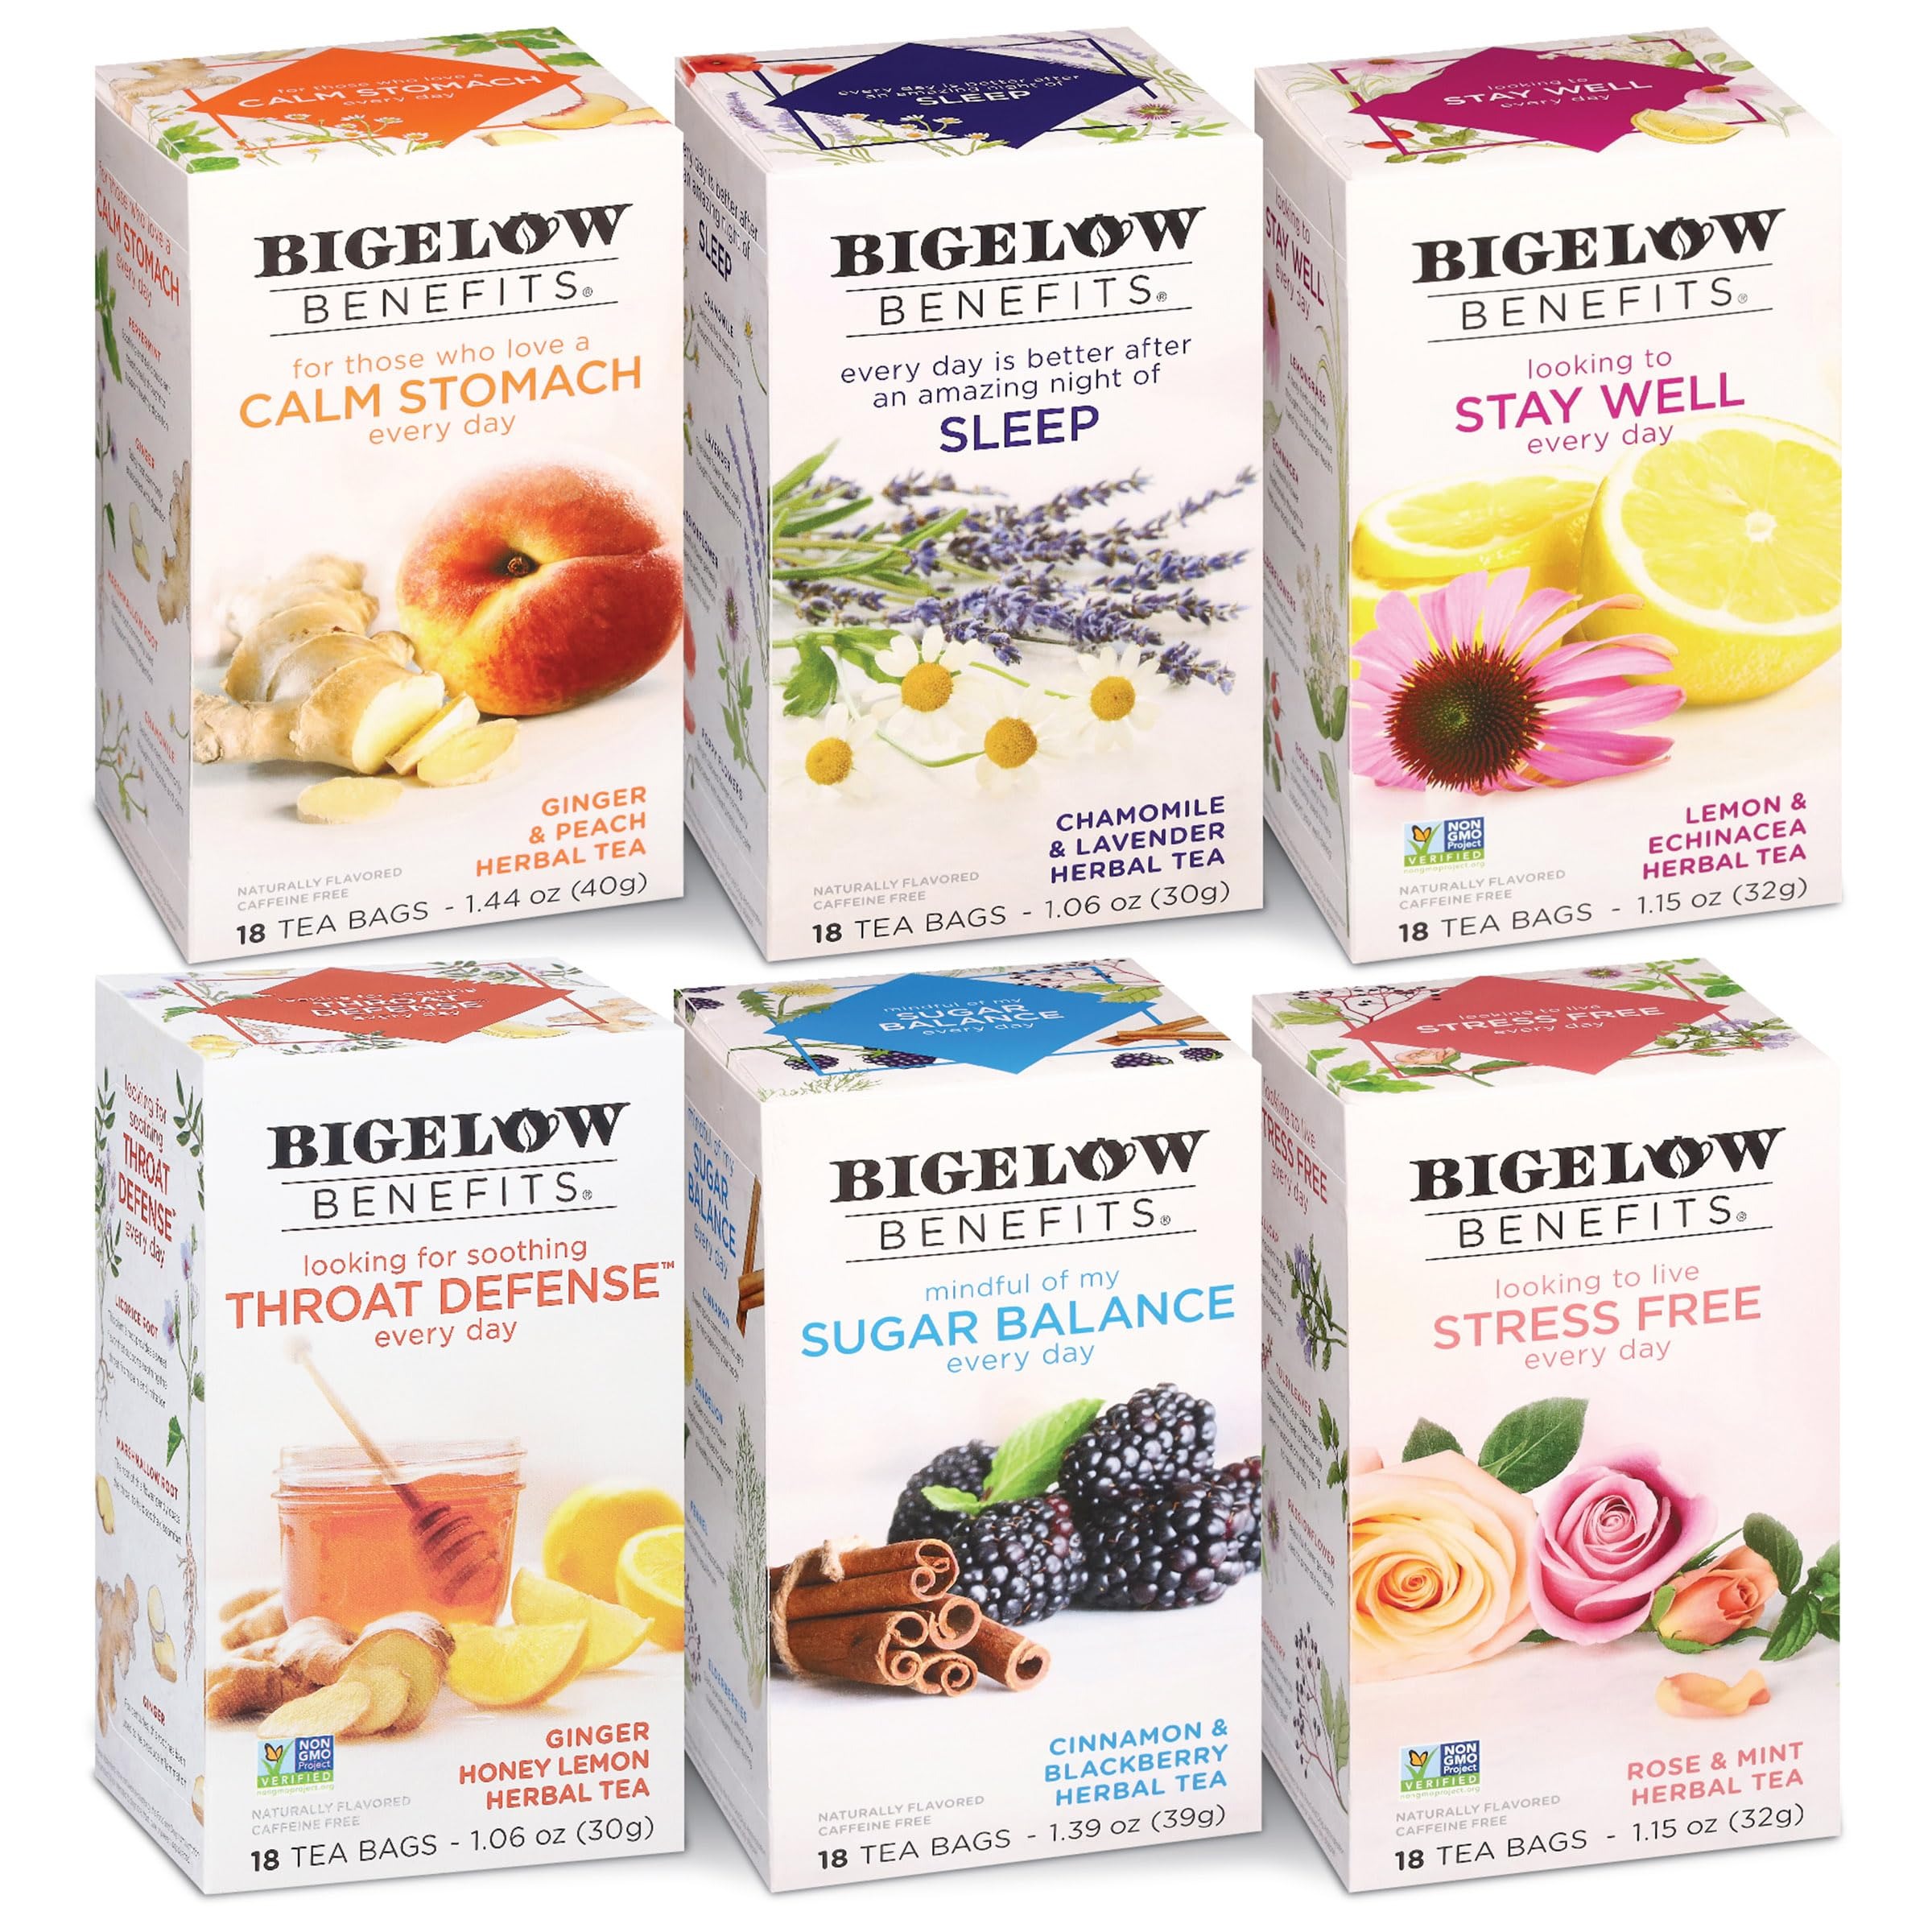
Item Name: Bigelow Tea Benefits Wellness Teabag Variety Pack, Mixed Caffeinated Green Matcha & Caffeine-Free Herbal Tea, 18 Count Box (Pack of 6) 108 Tea Bags Total
Bullet Point 1: Wellness Tea: This tea set includes a mix of caffeine-free and caffeinated herbal tea options. Includes Stay Well, Sleep, Calm Stomach, Refresh, Radiate Beauty, and Balance tea blends
Bullet Point 2: Individually Wrapped: Bigelow Tea always come individually wrapped in foil pouches for peak flavor, freshness and aroma to enjoy everywhere you go! Gluten -free, calorie-free, and Kosher Parve
Bullet Point 3: Try Every Flavor: There's a tea for morning, noon, and night time relaxation. Try our English Breakfast, Vanilla Chai, antioxidant Green Tea, decaffeinated teas, organic teas and a variety of our herbal tea bags
Bullet Point 4: Blended and Packaged in the USA: In 1945 Ruth Campbell Bigelow created our first tea, Constant Comment, a strong, flavorful black tea blended with aromatic orange peel and sweet warming spices. Today, Bigelow is still 100% Family Owned
Bullet Point 5: Uncompromised Quality: Since 1945, Bigelow Tea has been a leader in premium tea and proud to be a Certified B Corporation - meeting the highest verified standards of social and environmental performance, transparency and accountability
Value: 108.0
Unit: Count

Price: 31.99